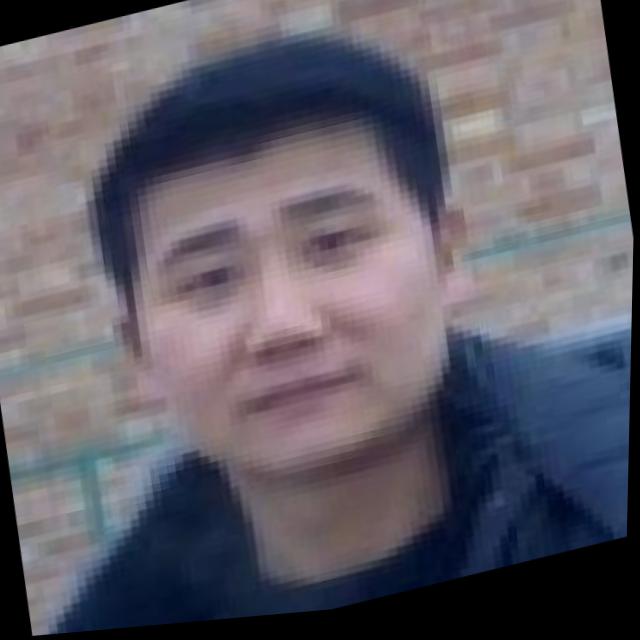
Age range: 21-44